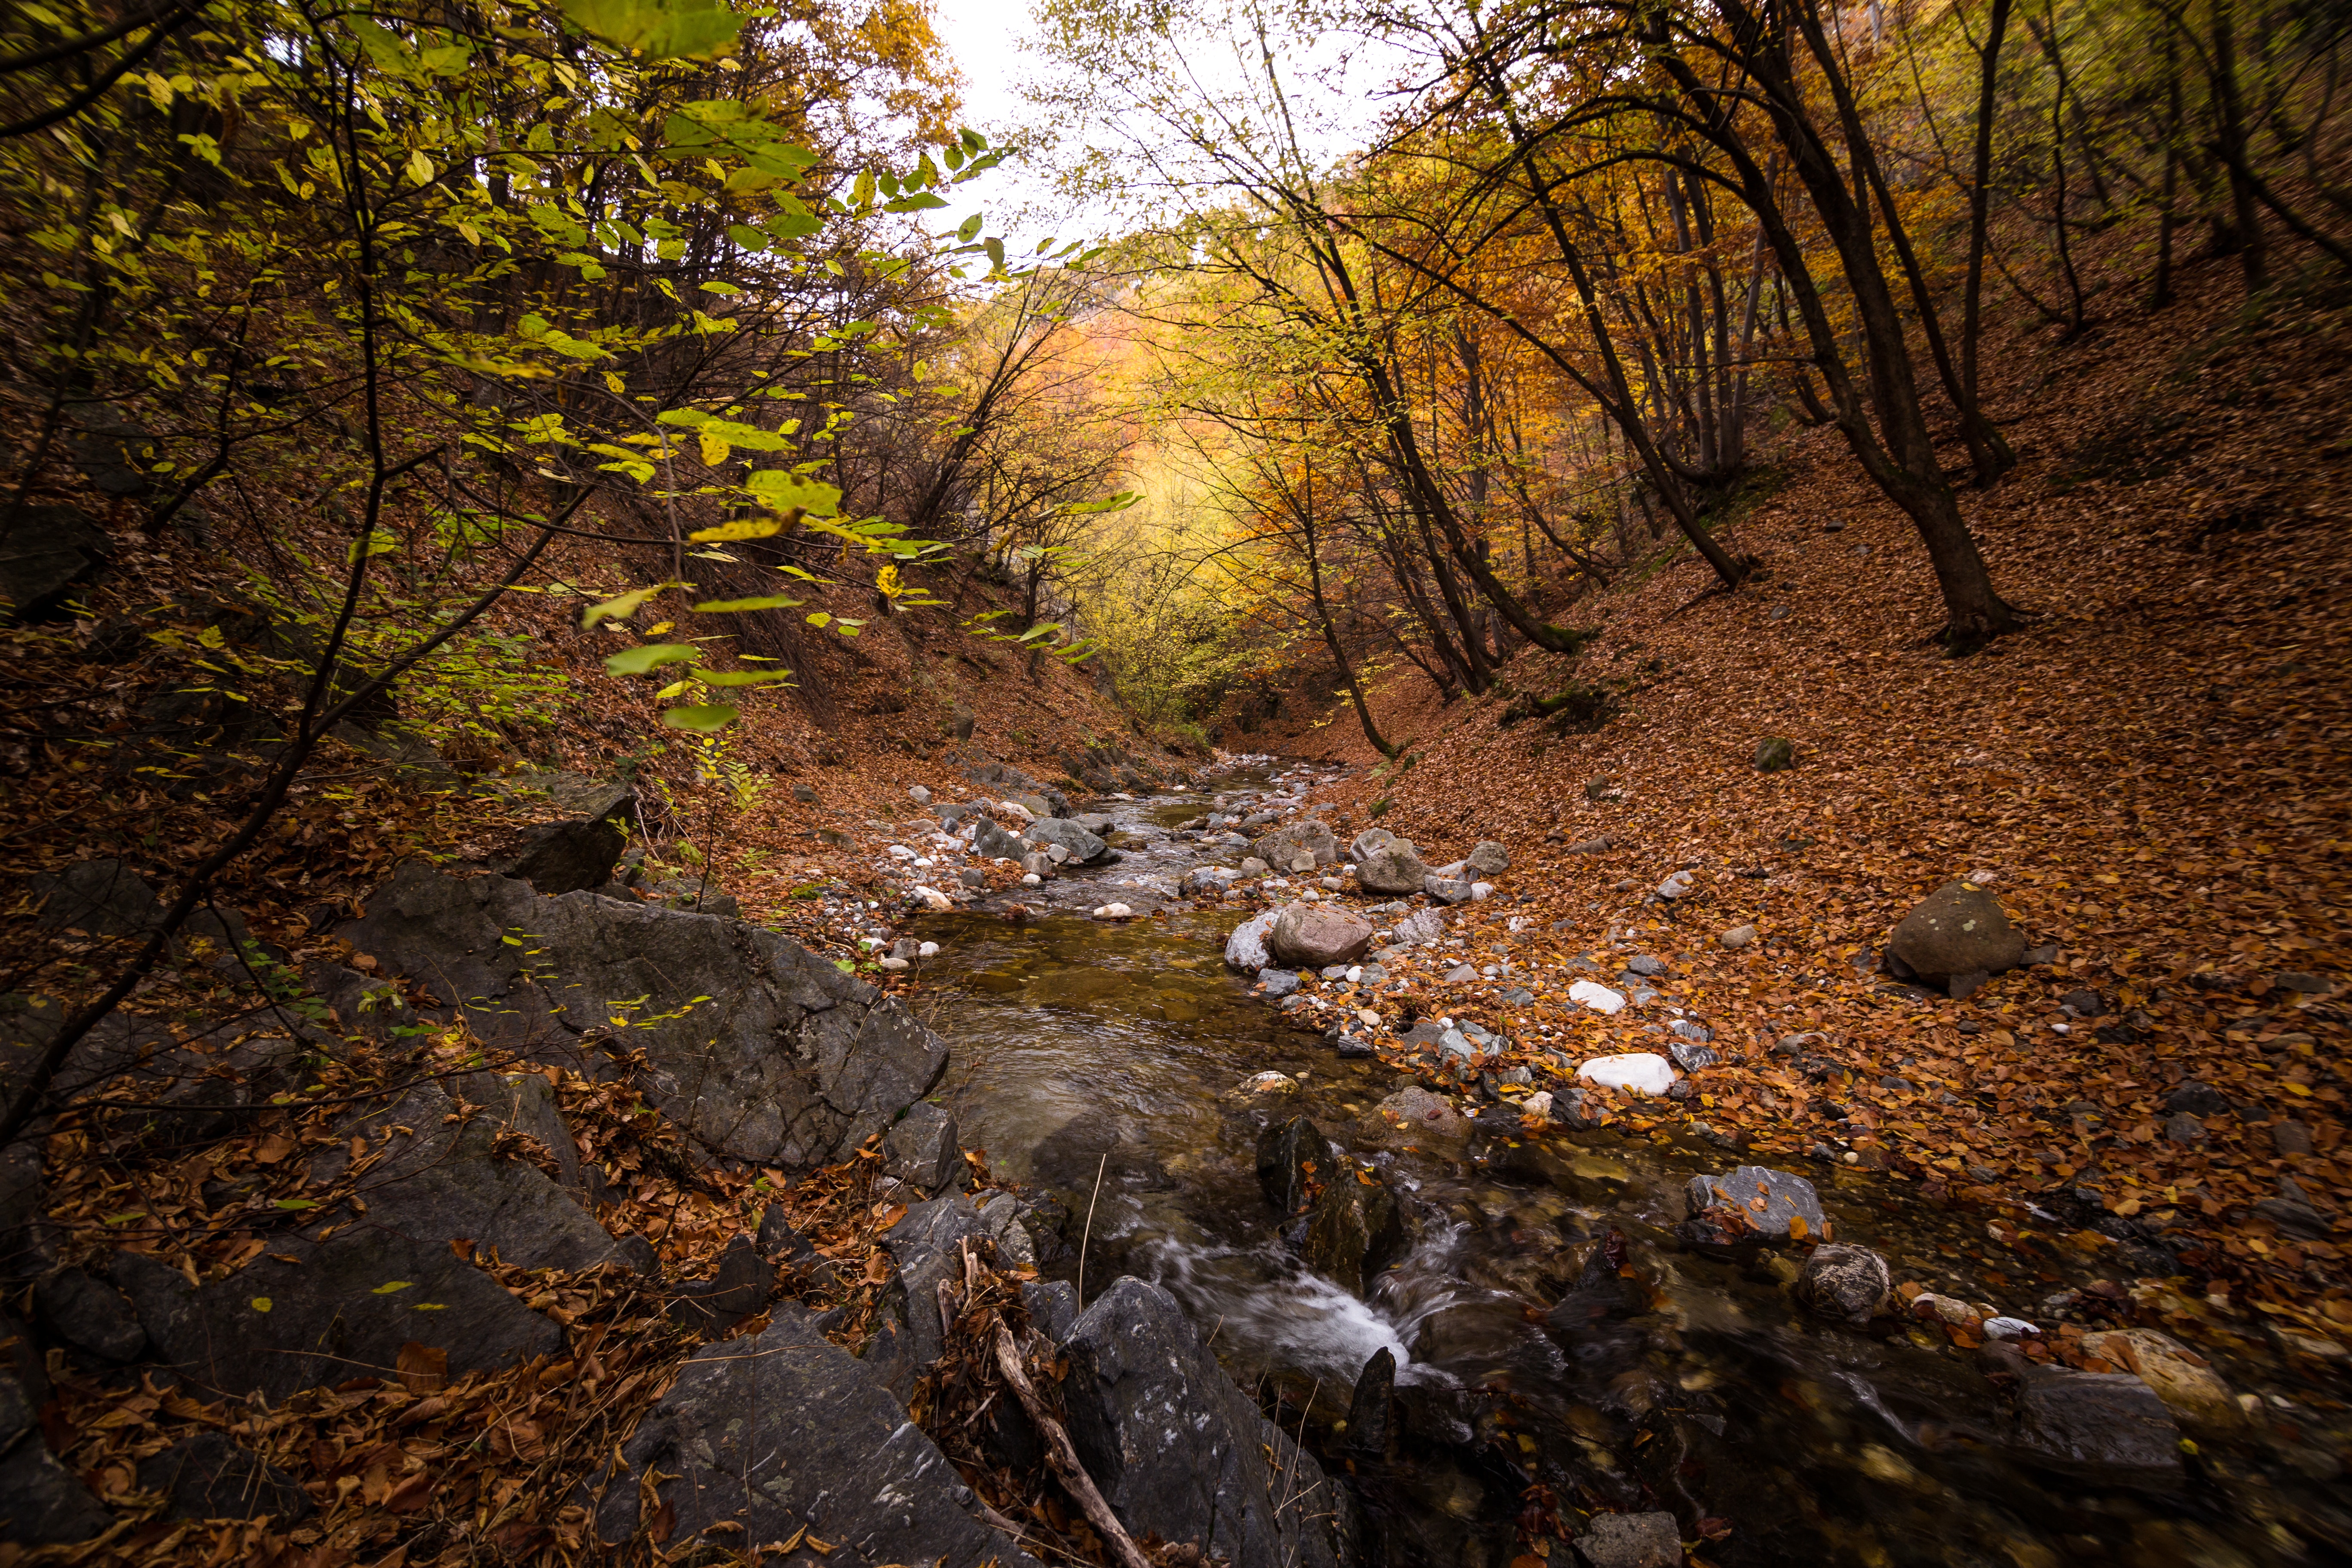
water, nature, stream, leaf, body of water, wilderness, creek, woodland, autumn, vegetation, nature reserve, tree, deciduous, rock, river, watercourse, forest, stream bed, bank, arroyo, landscape, state park, sunlight, reflection, plant, riparian zone, water feature, tributary, ravine, old growth forest, fluvial landforms of streams, branch